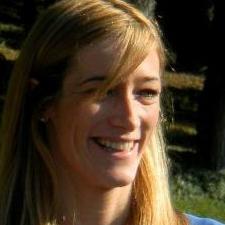
Age: 33